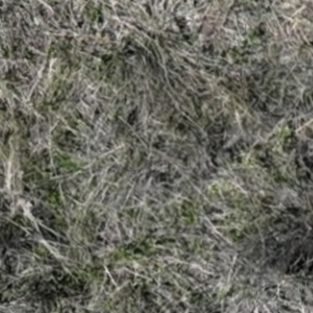
Month: may